Cornelis Verwoerd

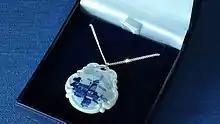
A 1952 Delft pendant by Verwoerd

Cornelis (Kees, Cor) Verwoerd (Rotterdam, 10 February 1913 – Gouda, 19 December 2000) was a Dutch Delftware painter, modeler, and ceramist.